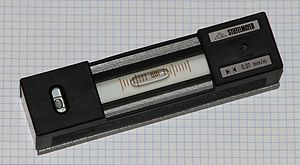
Vaterpas / Maskinvaterpasset
Et maskinvaterpas med meget stor præcision på 0,01 mm/m. Læg mærke til de mange inddelinger af libellen samt hullet til justeringsskruen.
Stiefelmayer maskinvaterpas. Her med en meget høj præcision på 0.01 mm/m.
Et vaterpas er i sin grundform en indikator for om et emne er i vater eller i lod. Instrumentet består af én eller flere libeller alt efter hvad vaterpasset skal bruges til.